In Bed with Joan

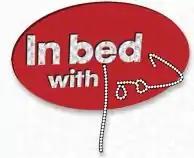

In Bed with Joan is an American weekly internet and television talk show hosted by Joan Rivers from her bed in her daughter Melissa's house near Malibu, California. Each week, Rivers invited a different guest to talk to her in bed about different things including their past, their love life and their career. Episodes were approximately 20 minutes, and were aired on iTunes and YouTube until her death.